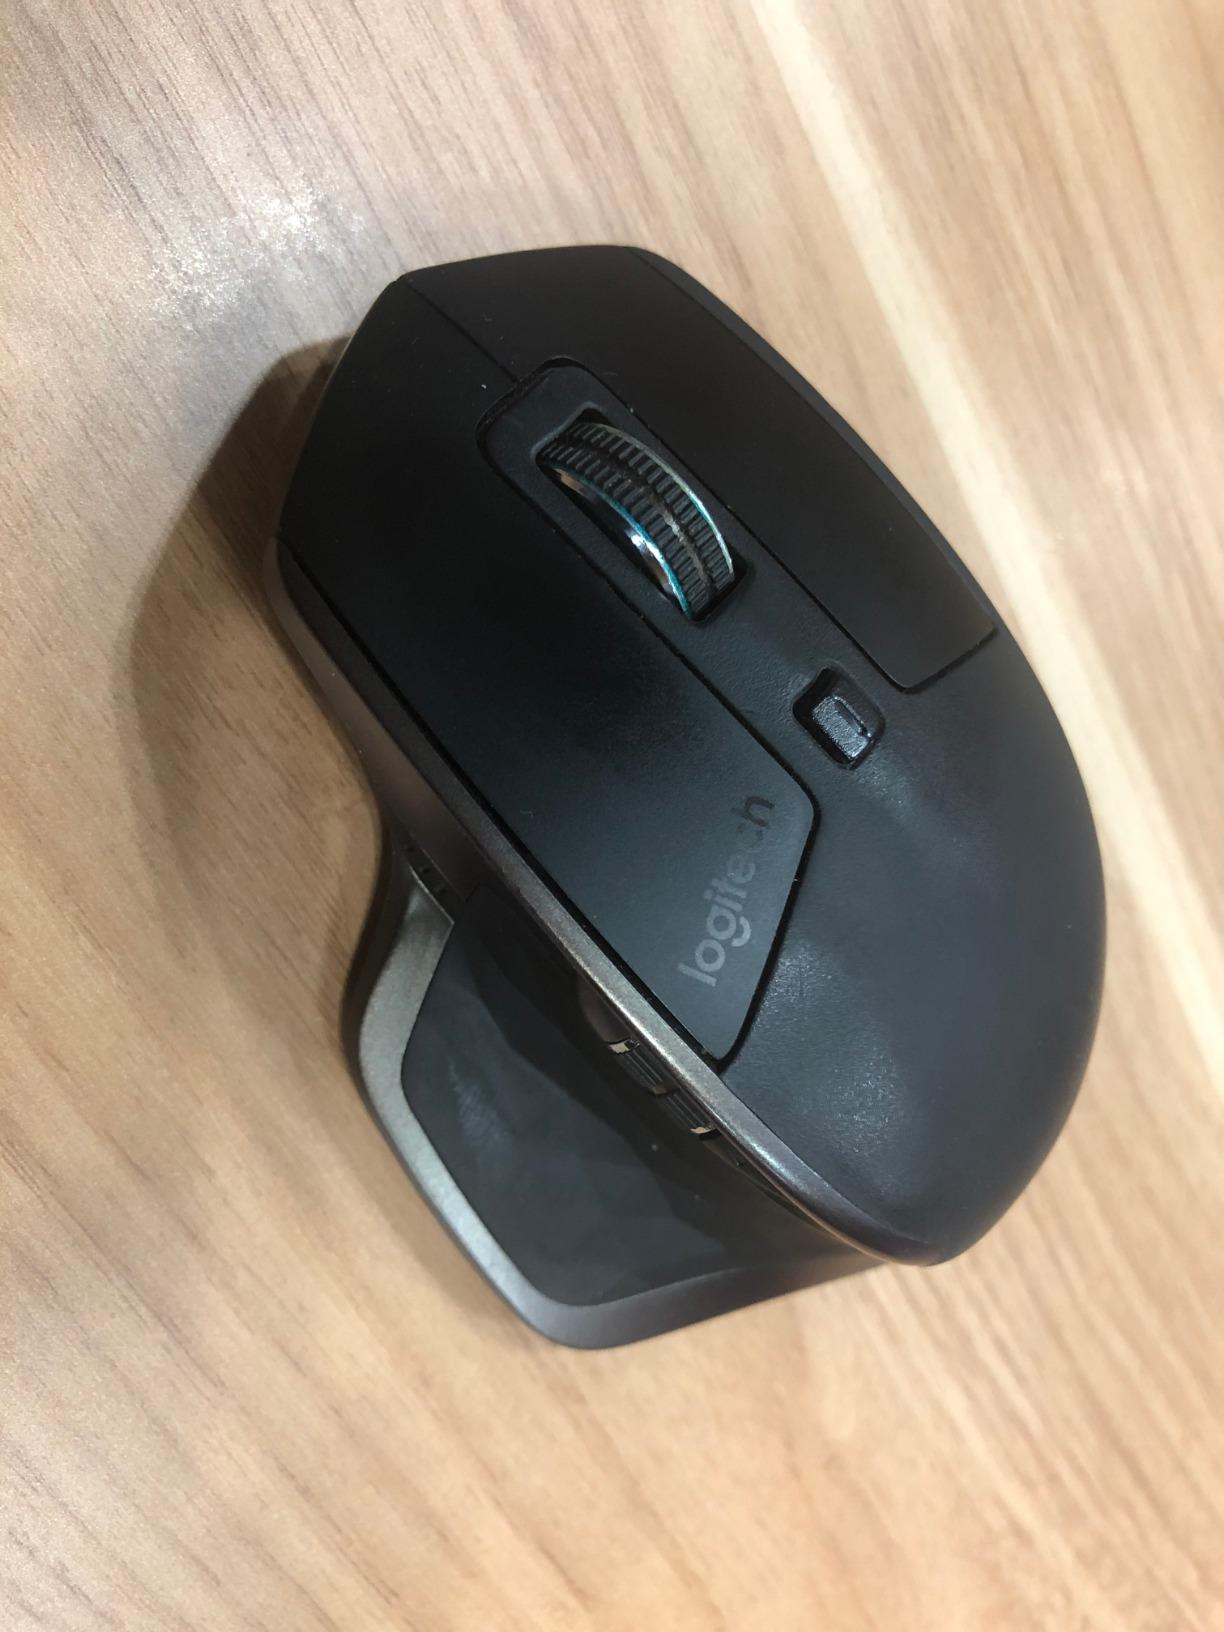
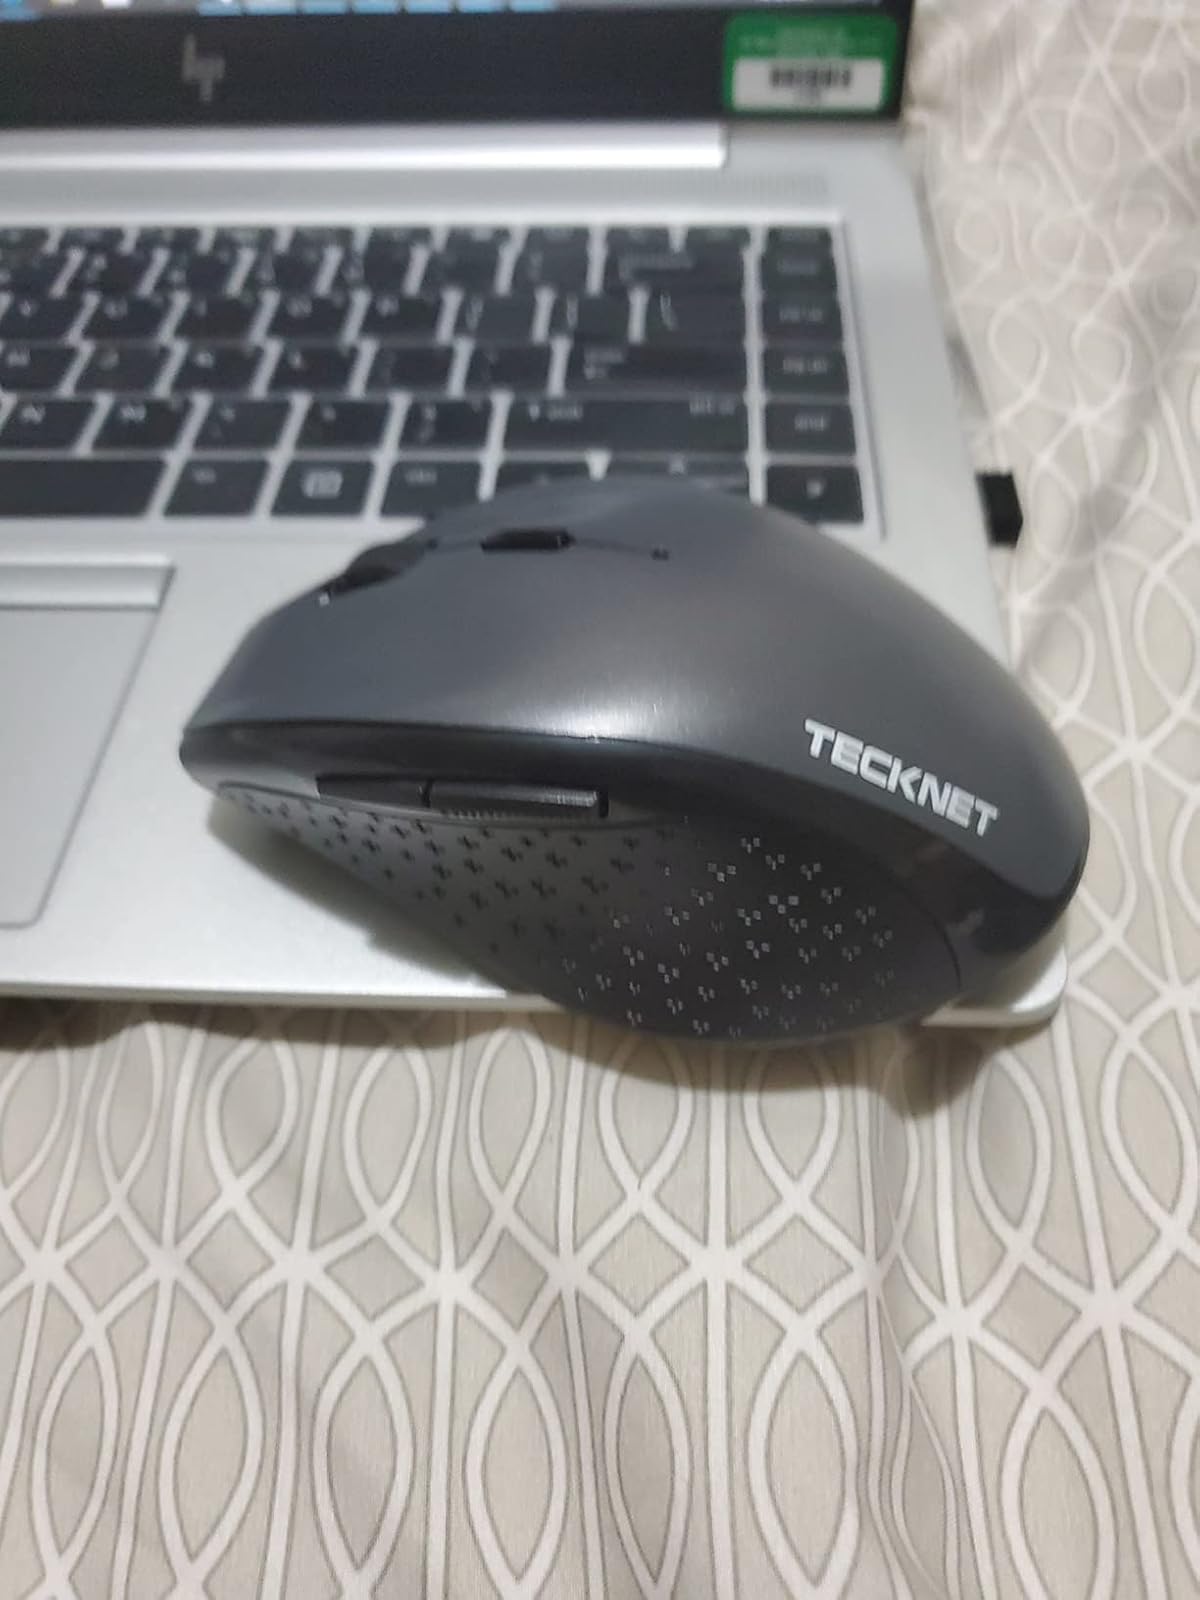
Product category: mouse
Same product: no